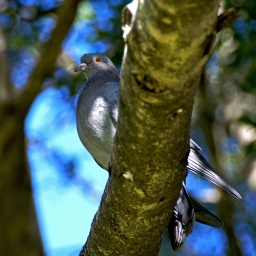
A pretty pigeon perched in a tree in a nearby park, together with some feathered friends.The third in a series of four photos.